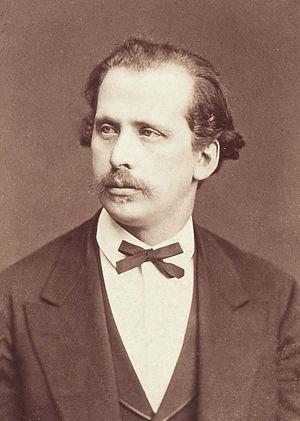
La Symphonie nᵒ 1 en sol mineur, sous-titrée « Rêves d'hiver », opus 13, de Piotr Ilitch Tchaïkovski, est composée entre mars et novembre 1866, et révisée pendant le printemps 1874. Première œuvre orchestrale du compositeur à avoir remporté un succès durable, elle témoigne à la fois de l’influence sur Tchaïkovski de compositeurs tels que Schumann et Mendelssohn tout en présentant déjà les caractéristiques propres au génie du musicien russe : une richesse mélodique incomparable, un lyrisme raffiné et poétique et une magnifique orchestration.
Les Compositeurs slaves est un tableau peint par Ilia Répine en 1872. Il s'agit d'un portrait de groupe de compositeurs russes, polonais et tchèques. Il a été peint entre 1871 et 1872 sur une commande de l'entrepreneur Alexandre Porokhovchtchikov.
Nikolaï Grigorievitch Rubinstein, né à Moscou le 14 juin 1835 et mort à Paris le 23 mars 1881, est un compositeur, pédagogue et pianiste russe. Il est le frère d'Anton Rubinstein.